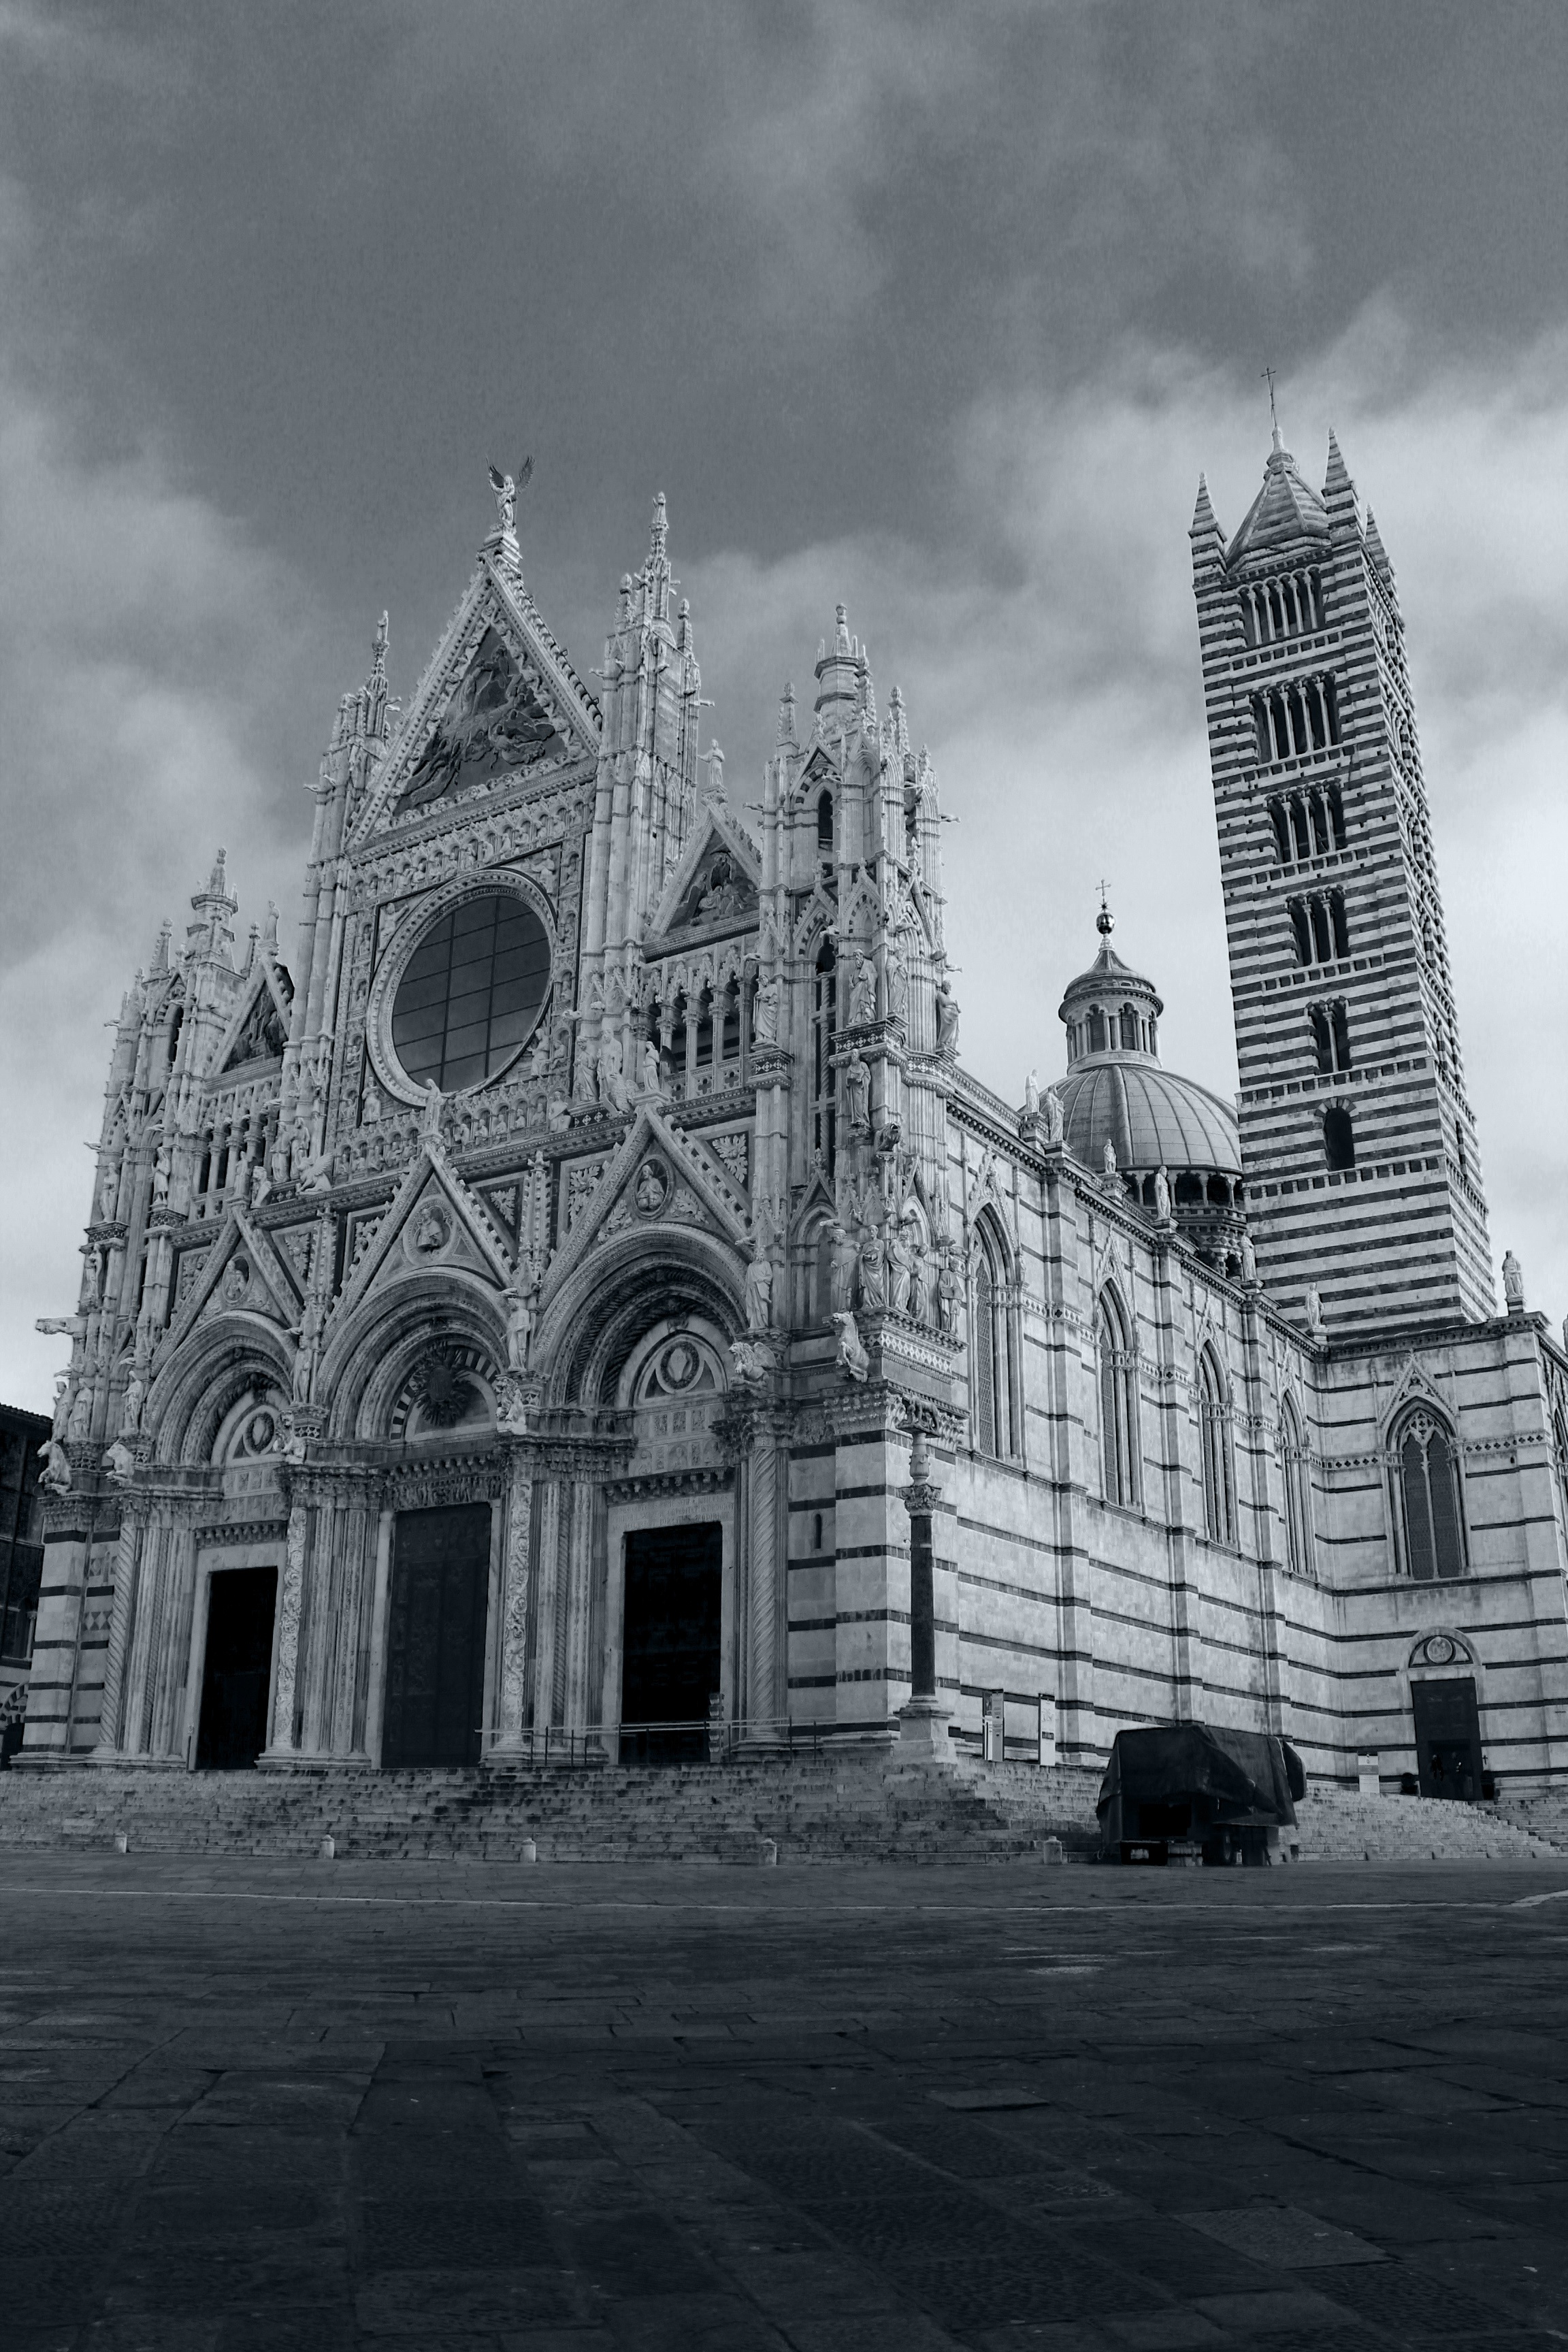
snow, black and white, architecture, sky, house, building, tower, landmark, italy, facade, church, cathedral, monochrome, place of worship, medieval, spire, symmetry, dramatic, minster, gothic architecture, monochrome photography